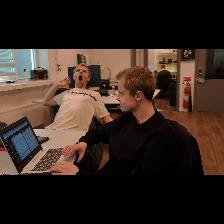
Label: Human